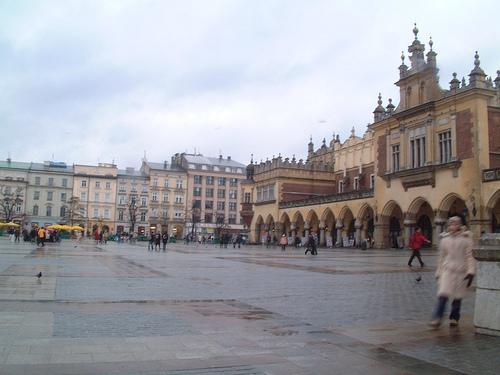
Weather: rain or strom